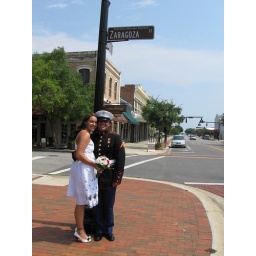
mr and mrs Zaragosa under their street sign